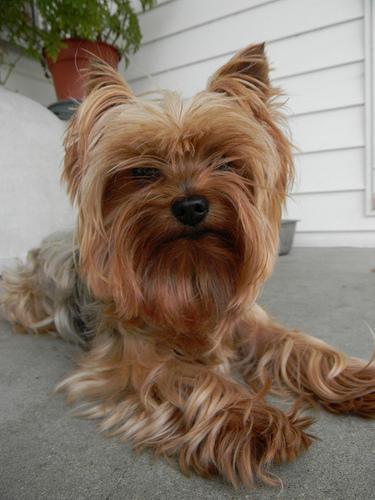
yorkshire terrier